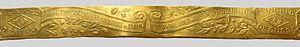
Evonik Degussa GmbH est un groupe chimique basé à Essen, devenu filiale du groupe Evonik Industries AG, actif dans la même branche : la chimie spéciale. Degussa est lui-même issu de la fusion des sociétés Degussa-Hüls AG et SKW Trostberg AG. L'activité prioritaire du groupe est le rachat des anciennes usines et filiales de la société-mère.